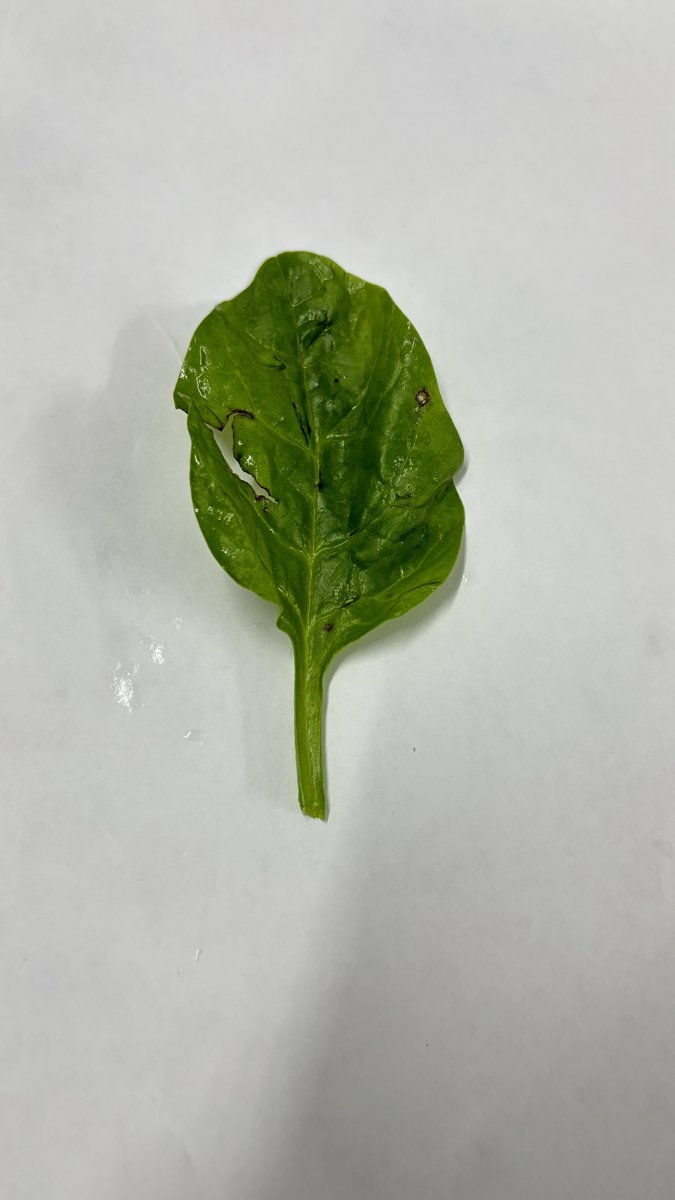
Label: Pest-Damage